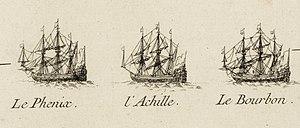
Trois des vaisseaux de La Bourdonnais lors du siège de Madras en 1746. Madras et le fort St-Georges pris par les Français commandés par M. Mahé de La Bourdonnais, le 21 septembre 1746. La ville est gravée sur le plan du Sr Paradis, les environs sont de mémoire
Bertrand François Mahé, comte de La Bourdonnais, né à Saint-Malo le 11 février 1699 et mort à Paris le 10 novembre 1753, est un officier de marine français, amiral de France. Engagé jeune au service de la Compagnie française des Indes orientales, il se distingue une première fois lors de la prise de Mahé en 1724. Nommé Gouverneur général des Mascareignes pour le compte de la Compagnie des Indes en 1733, il prend son poste en 1735 et modernise, à renforts de grands travaux, les établissements français des mers de l'Inde, l'Isle de France et l'île Bourbon. Ces travaux lui valent l'hostilité de certains directeurs de la Compagnie, à Paris, en raison de leur coût.
La bataille de Négapatam est une bataille navale livrée le 6 juillet 1746, dans l'océan Indien, lors de la guerre de Succession d'Autriche. La France et l'Angleterre s'y disputent le contrôle des eaux de la côte de Coromandel où se trouvent deux de leurs principaux comptoirs, Pondichéry et Madras. Le combat est indécis, mais se transforme en victoire française avec la retraite de l'escadre d'Edward Peyton. Son adversaire, La Bourdonnais, peut ainsi en profiter pour débarquer ses renforts et s'emparer du comptoir rival de Madras, offrant ainsi la victoire à la France en Inde pour quelques années.